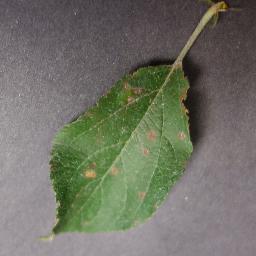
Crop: apple
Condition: cedar_rust